Gömör County

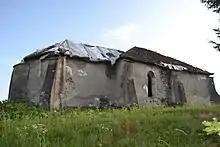
Neglected gothic church in Zacharovce. Parishes are poor, and they often do not have money for the necessary repairs.

Most of villages and towns have Lutheran churches. It's a relic of German colonisation, as German inhabitants brought Lutheranism to Gemer from German schools. On the south, notably amongst Hungarian population prevails Calvinism of Reformed Christian Church. However, in some villages, Roman Catholic faith remained. It is common in Gemer, that many villages and towns have several churches of different denominations.